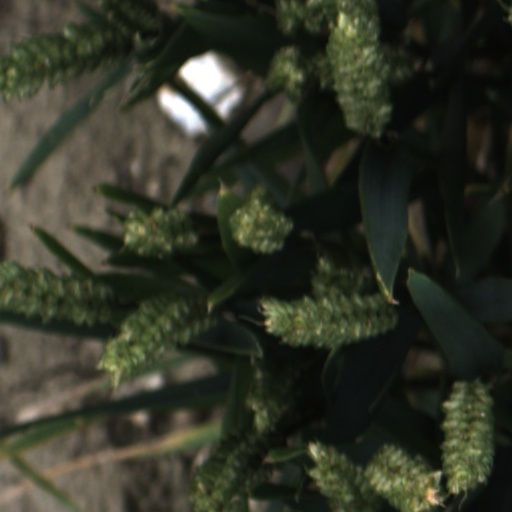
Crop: wheat